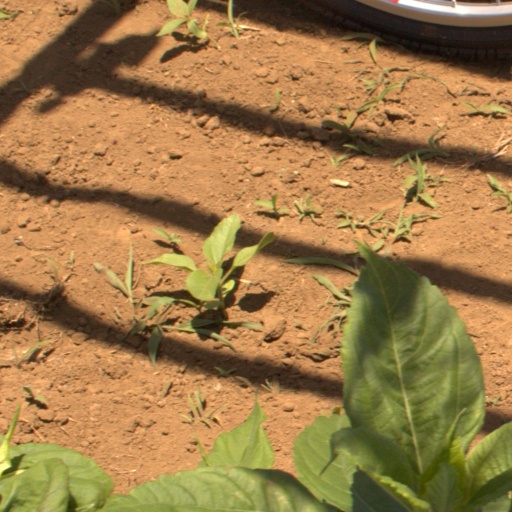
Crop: Jerusalem artichoke